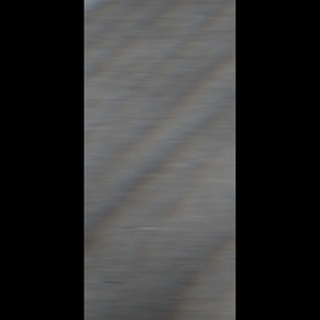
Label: sugarcane_yellow_leaf_disease